George Turner (Australian politician)

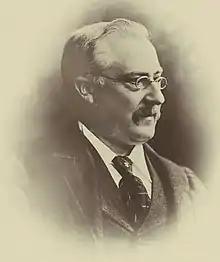
Turner at the 1898 Australasian Federal Convention.

In December 1899 discontented radicals joined with the conservative opposition to defeat Turner's government in the Assembly, and he resigned. He was succeeded by the conservative leader Allan McLean, but Mclean was unable to consolidate his position, and at elections in November 1900 the liberals were returned and Turner again became Premier. He retained office until February 1901, when he resigned to contest the first federal elections.